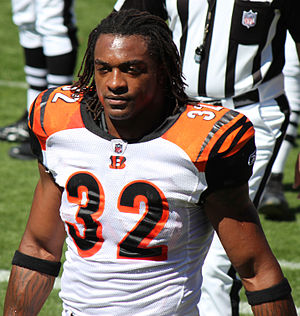
Cedric Benson
Benson i 2011
Cedric Myron Benson var en amerikansk NFL-spiller. Han blev draftet til NFL i første runde som spiller nr. 4 i 2005 af Chicago Bears.